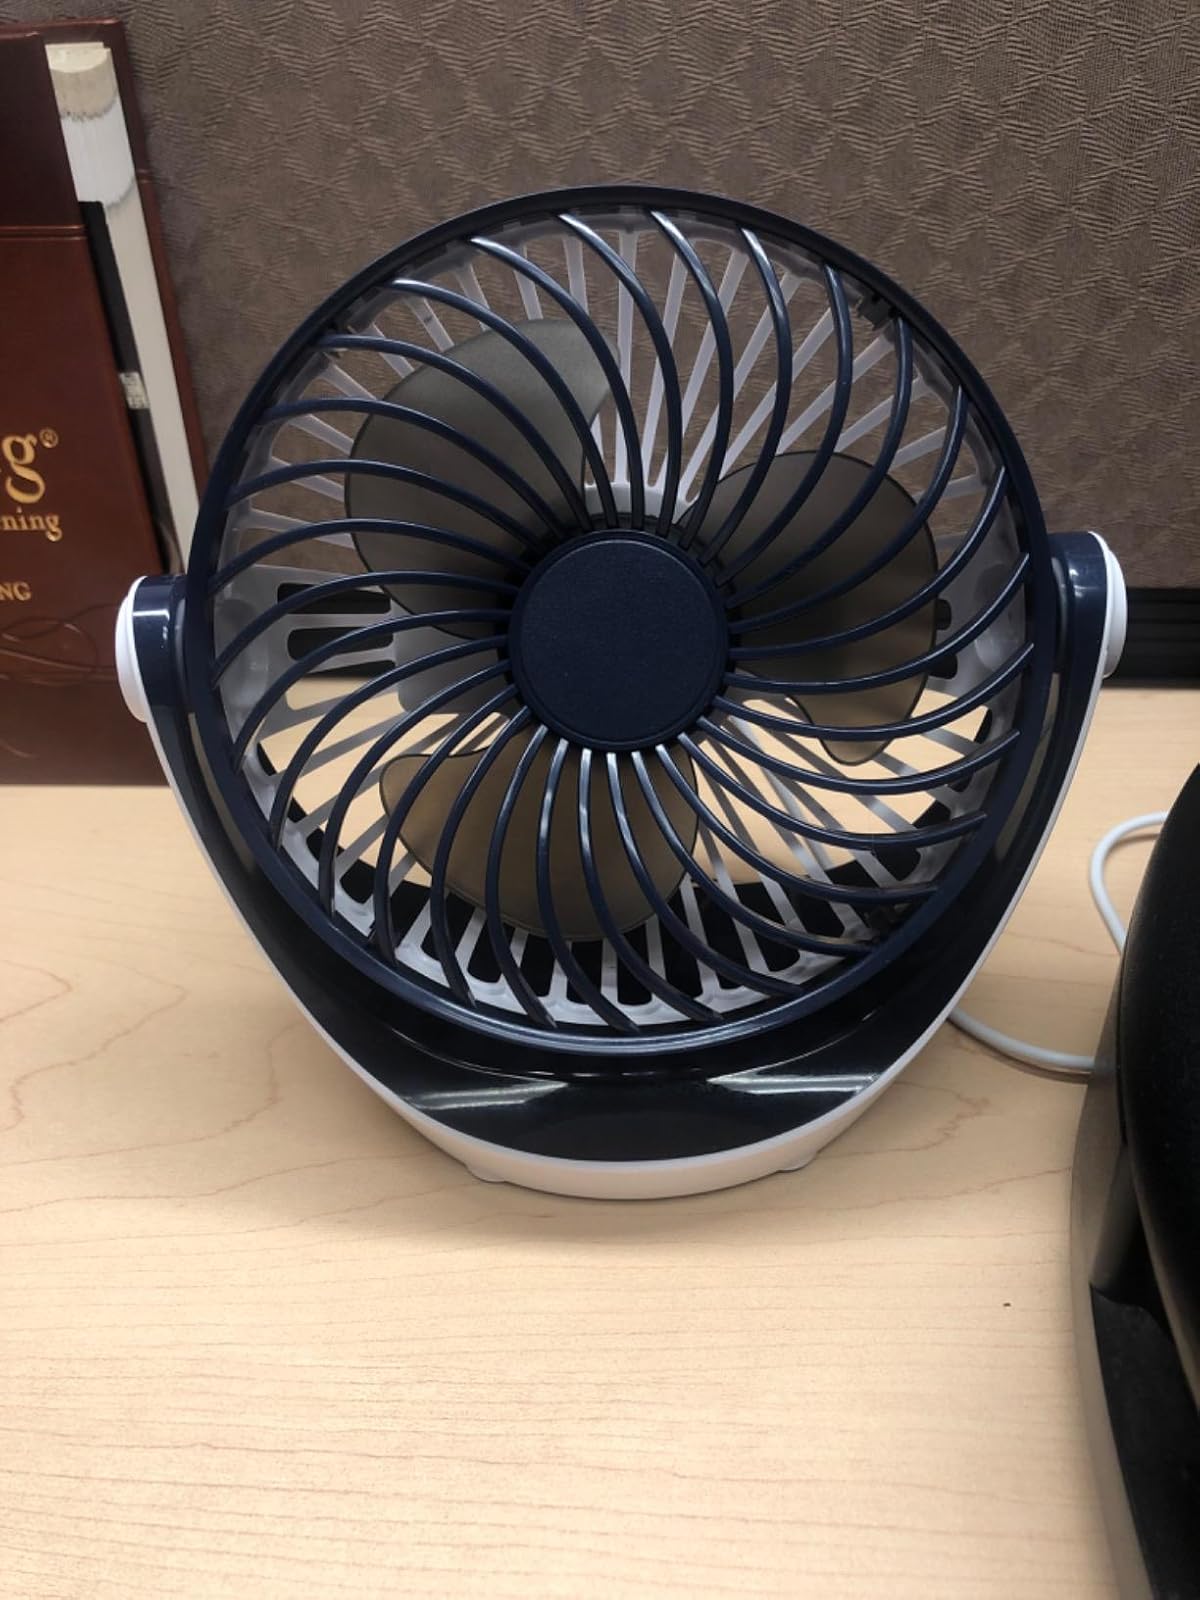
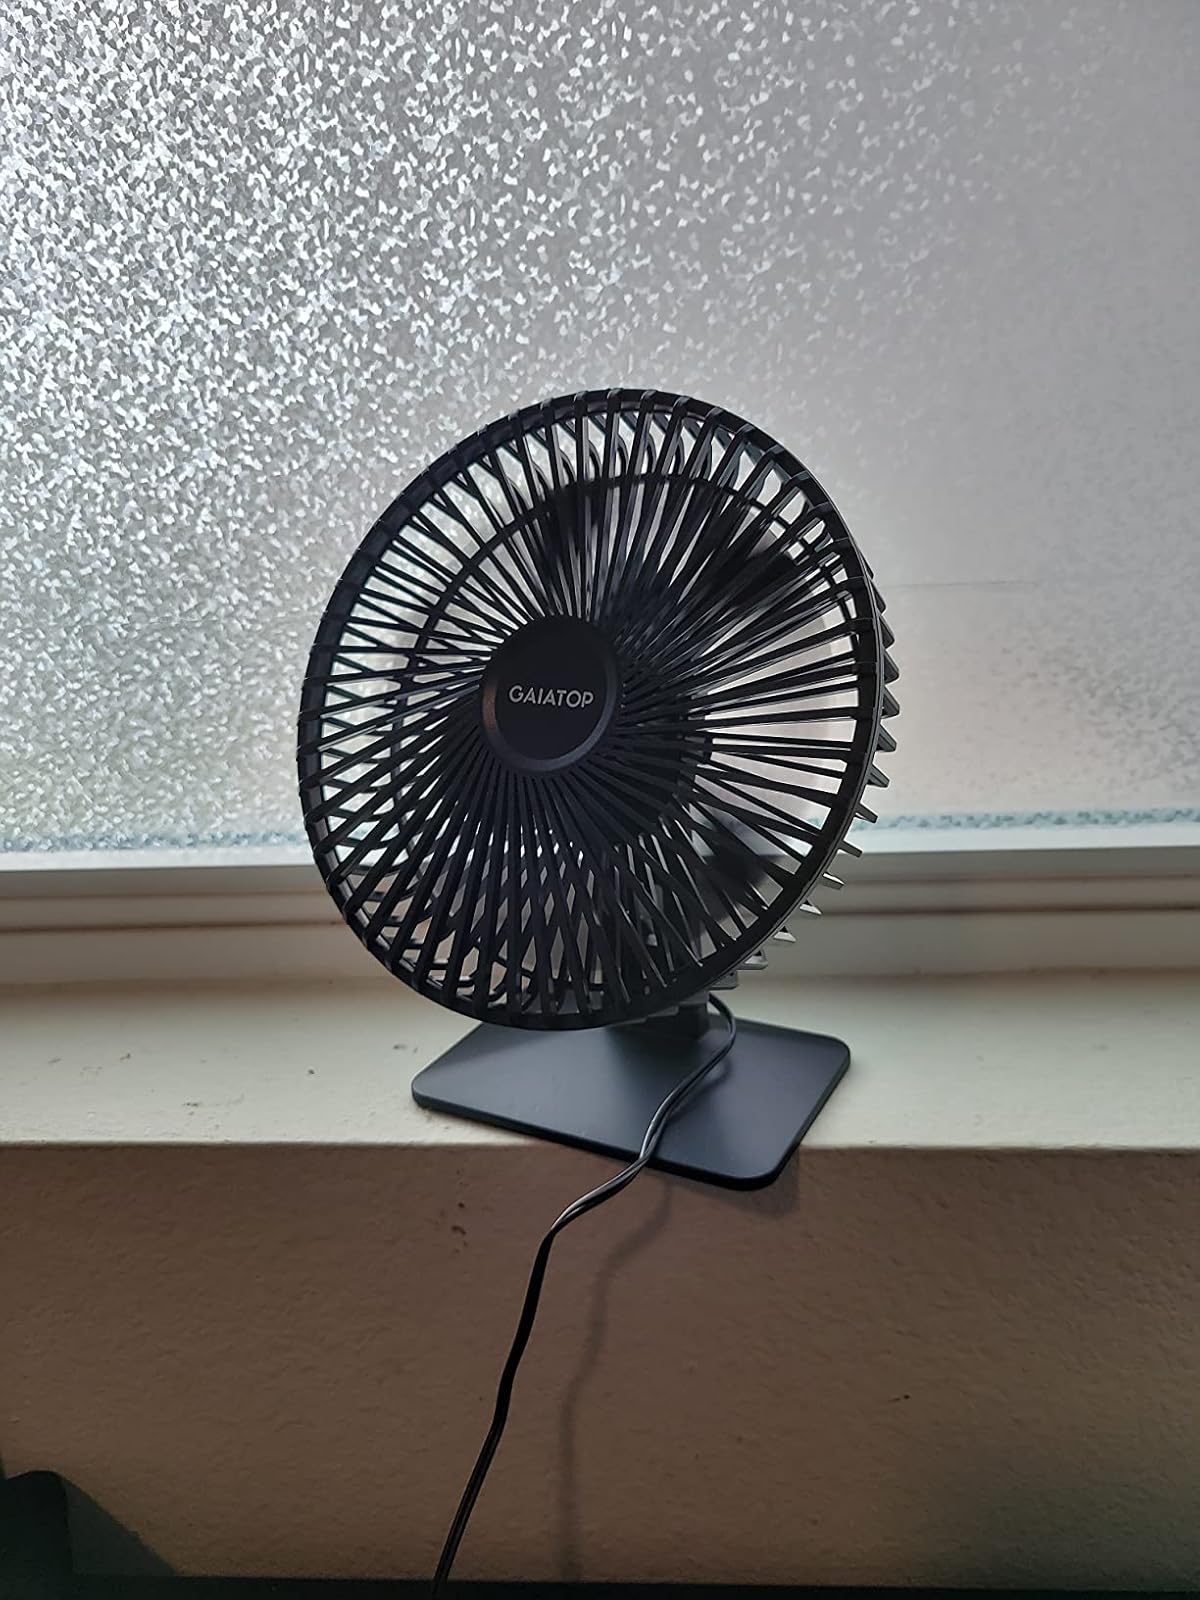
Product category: fan
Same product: no